Henry Lukin

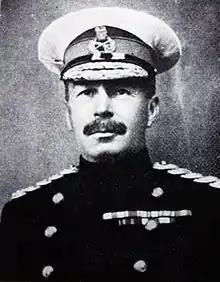
Sir Henry Lukin

Major-General Sir Henry Timson Lukin (24 May 1860 – 15 December 1925) was a South African military commander. He fought in the Anglo-Zulu War (1879) and the Basutoland Gun War (1880–1881), the Bechuanaland Campaign (1897), and the Anglo-Boer War when he was in command of the artillery during the defence of Wepener for which action he was awarded a Distinguished Service Order. From 1900 to 1901 he commanded the Cape Mounted Riflemen, from 1904 to 1912 he was Commandant-General of the Cape Colonial Forces and in 1912 Inspector-General of the Permanent Force of the Union of South Africa.